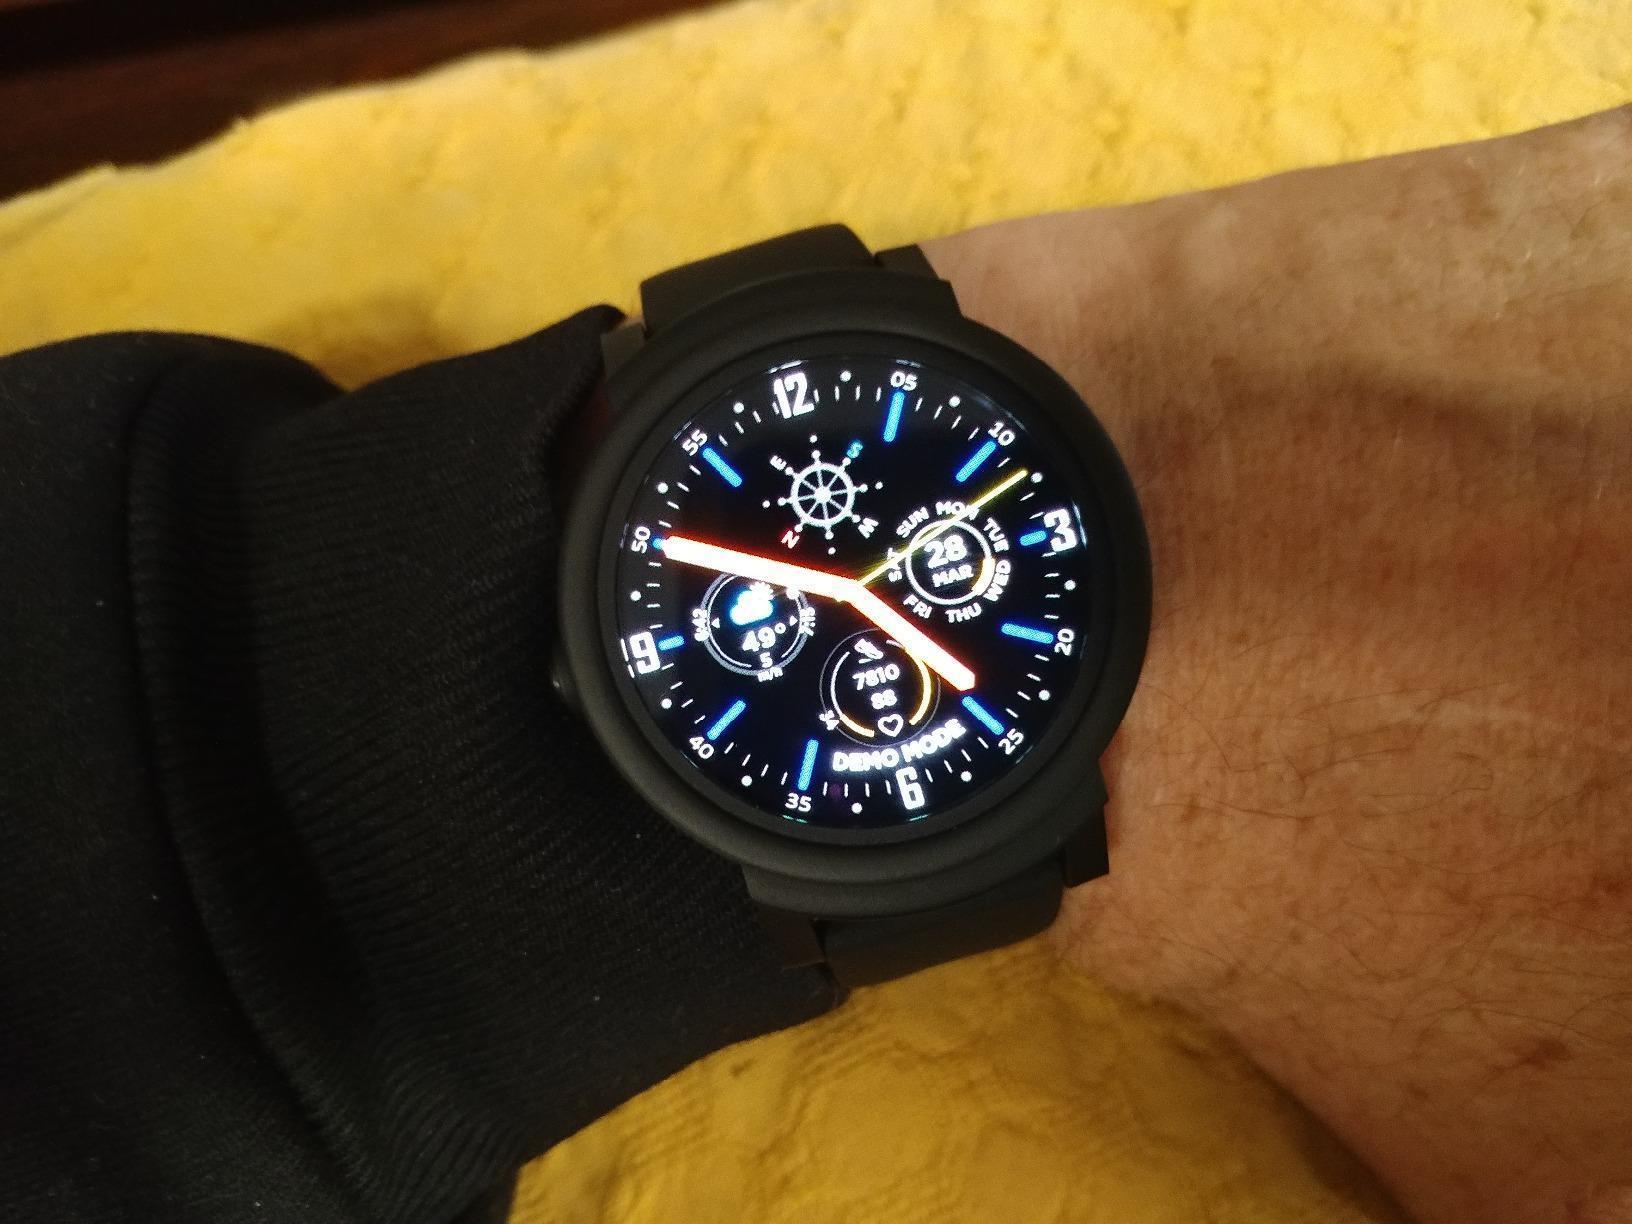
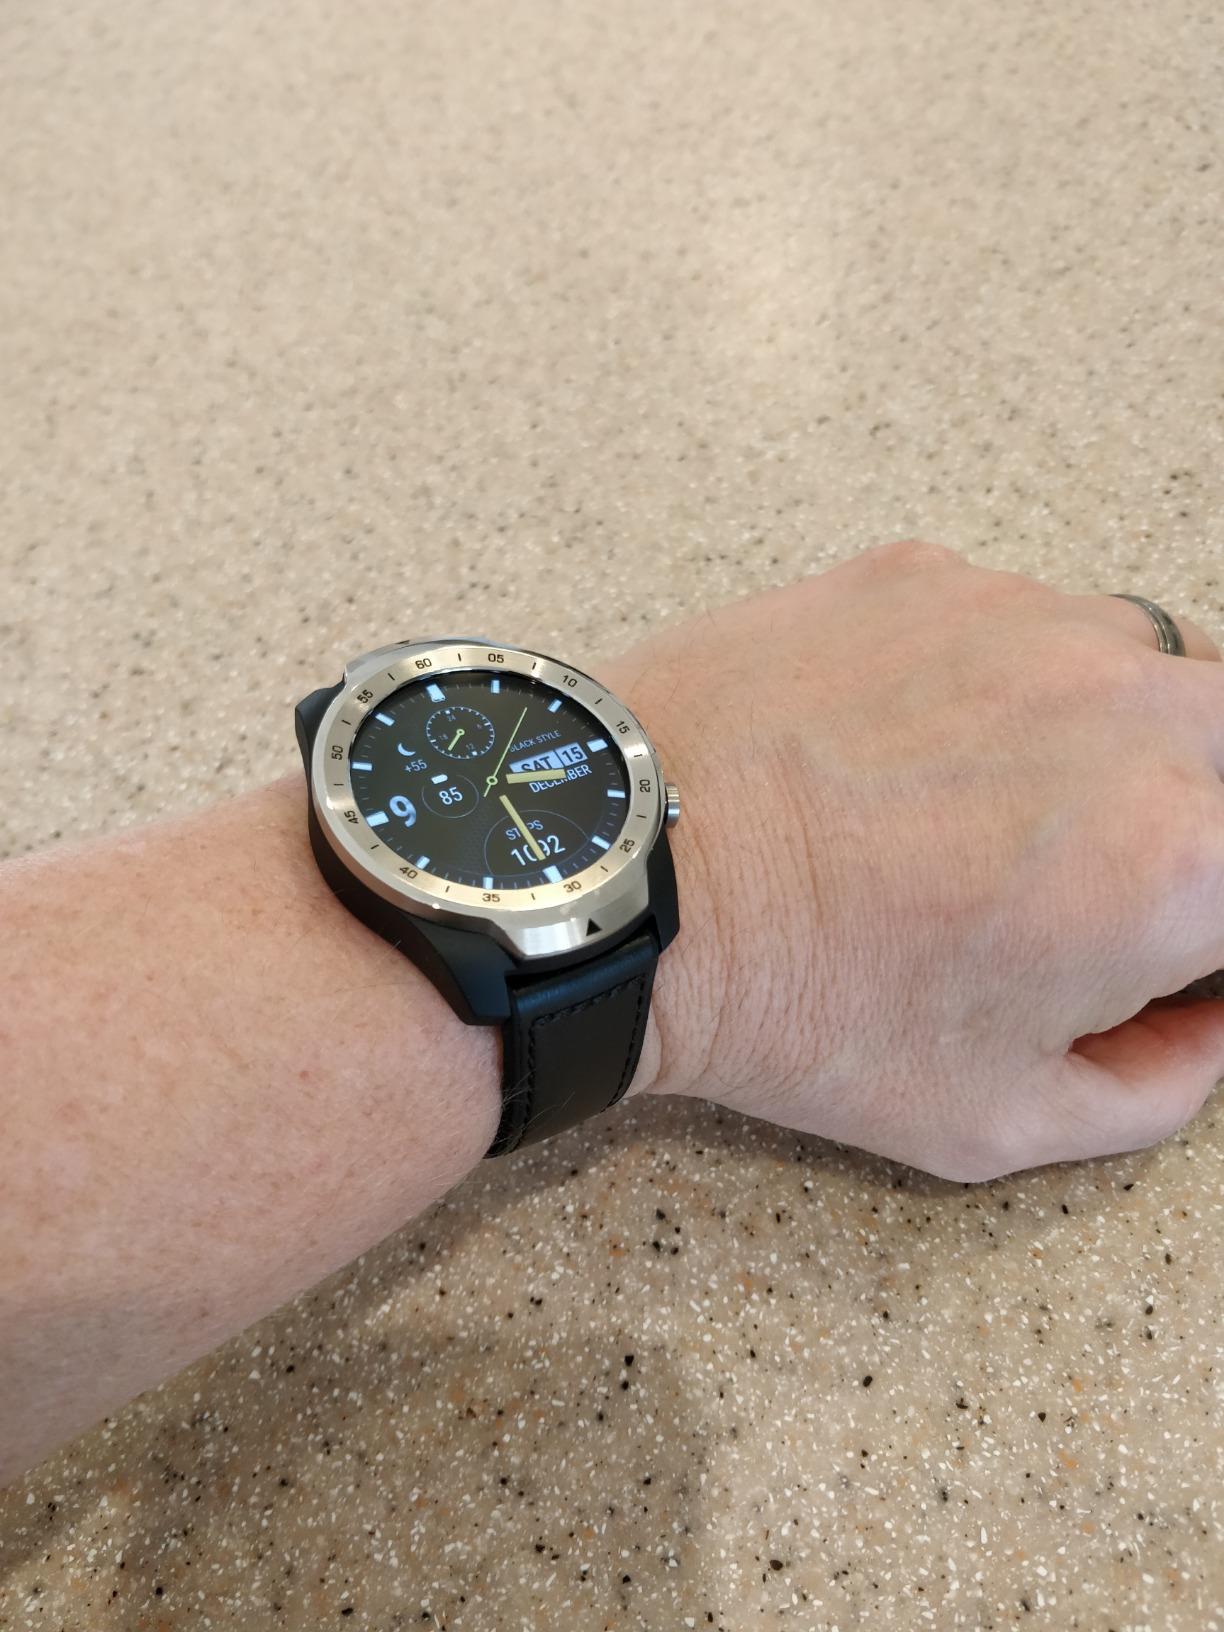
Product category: smartwatch
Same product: no